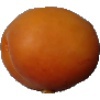
Label: Apricot 1